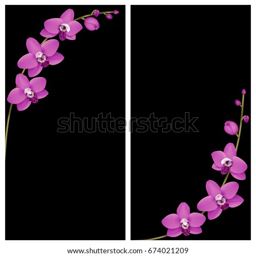
curved branch of an orchid .